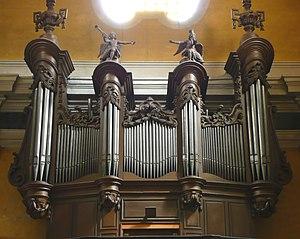
Dans les Alpes-Maritimes (France), l'orgue de l'église Saint-Michel de la ville de Villefranche-sur-Mer, construit en 1790 par Honoré &amp
Les frères Grinda, facteurs d'orgues français, avaient le titre de « facteurs d'orgue du Roy de Sardègne ».
Cette liste prend en compte les orgues de Provence-Alpes-Côte d'Azur classés uniquement, au titre objet ou immeuble, que ce soit pour leur buffet ou leur partie instrumentale et répertoriés dans la base Palissy des Monuments historiques de France. La section Reprises recense les modifications les plus importantes. Dans certains cas le classement du buffet intègre également la tribune. À défaut de précision, le classement est réputé acquis au titre objet mais les initiales I.D. signifient au titre Immeuble par Destination et I. au titre Immeuble.